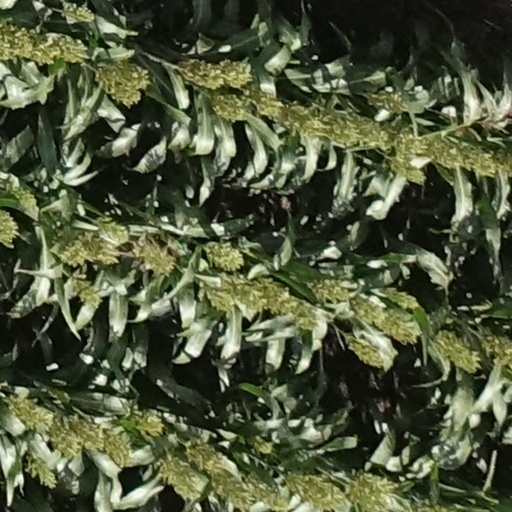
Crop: sorghum